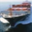
Label: ship